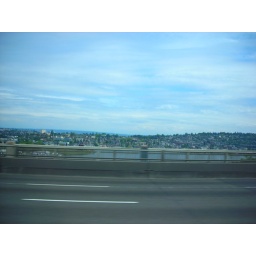
over bridge on the busy bus